Bruges-la-Morte

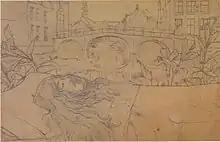
Book cover design by Fernand Khnopff for "Bruges-la-Morte" by Georges Rodenbach

It tells the story of Hugues Viane, a widower overcome with grief who takes refuge in Bruges, where he lives among the relics of his former wife – her clothes, her letters, a length of her hair – rarely leaving his house. However, he becomes obsessed with a dancer he sees at the opera "Robert le diable" who bears a likeness to his dead wife. He courts her, but in time he comes to see she is very different, coarser, and their relationship ends in tragedy.